Piatt Park

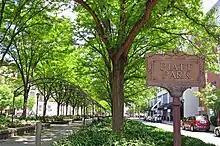
Piatt Park

Piatt Park (est. 1817) is the oldest park in Cincinnati, Ohio. The urban park stretches two blocks between Elm Street and Vine Street on Garfield Place/8th Street. The park is owned and maintained by the Cincinnati Park Board.